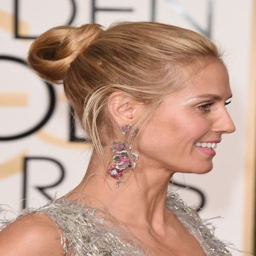
supermodel pulled her hair back into a chic twisted bun for award .